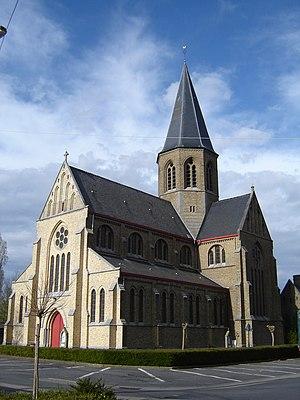
Cette page regroupe l'ensemble des monuments classés de la ville belge d'Ypres.